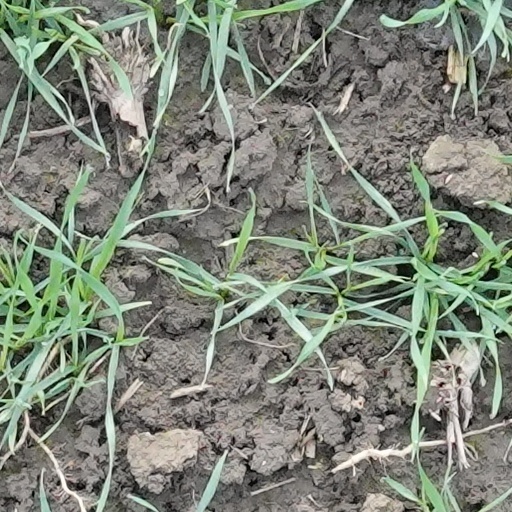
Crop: wheat